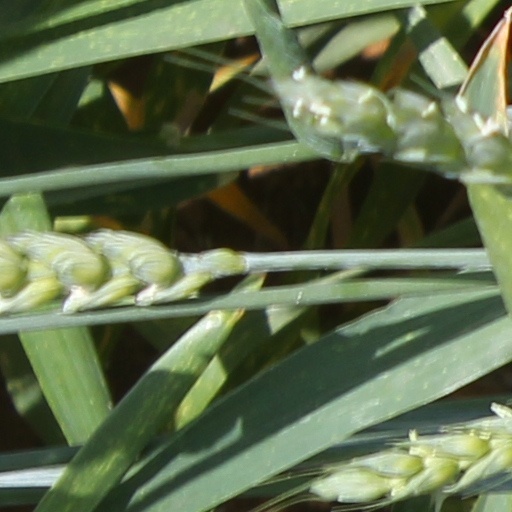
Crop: wheat